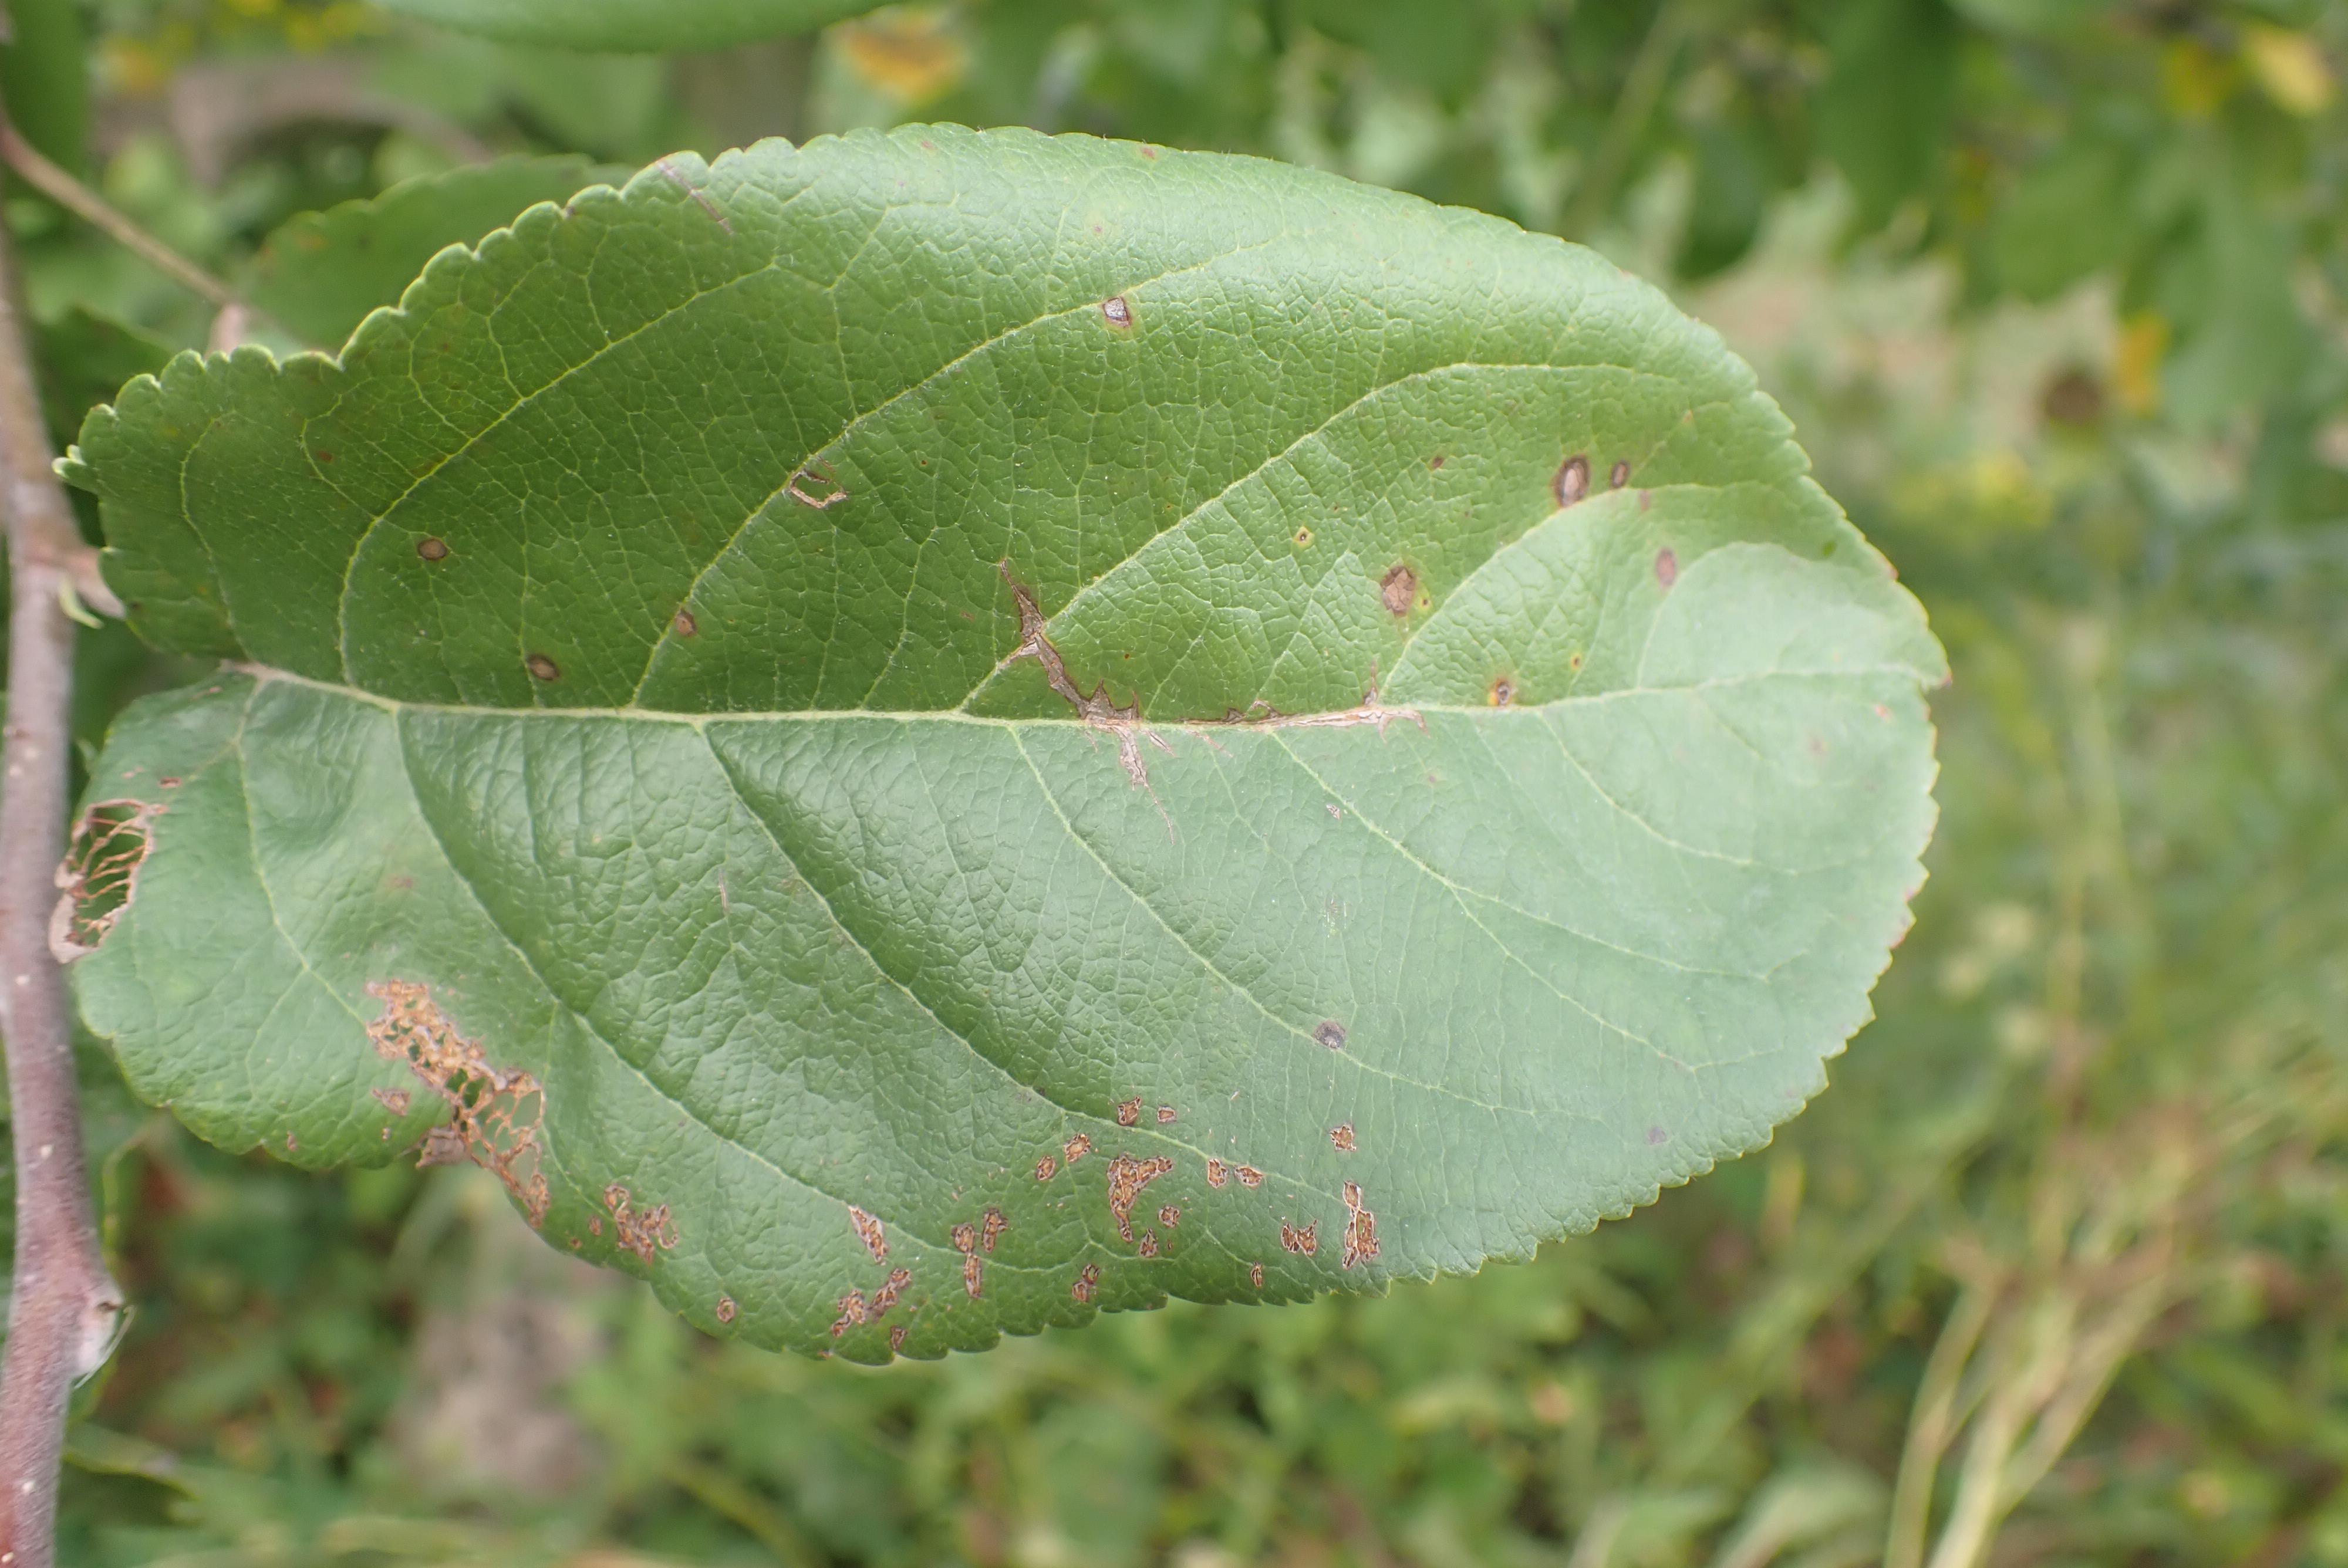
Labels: complex